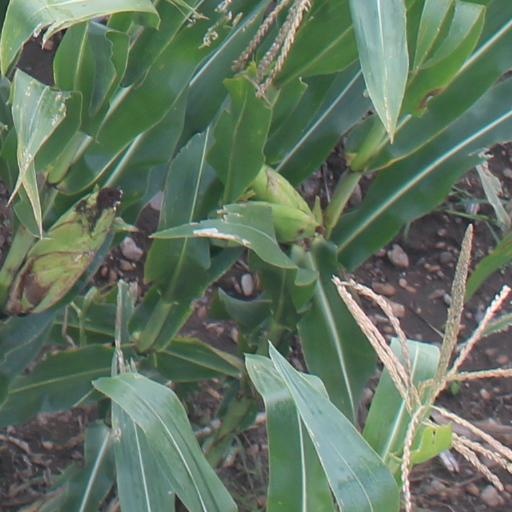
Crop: maize; corn